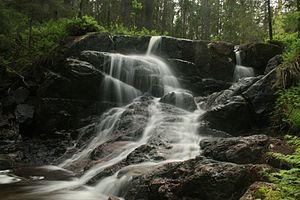
Petite cascade sur le ruisseau Skravelbäcken, dans le parc national de Skuleskogen.
Le parc national de Skuleskogen est un parc national situé dans le Västernorrland, sur la côte de la mer Baltique, dans le Nord de la Suède. Il recouvre 30,62 km², constituant la partie orientale de la forêt de Skule.